The Rendezvous (2016 film)

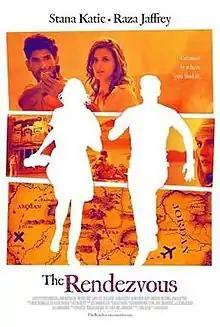
theatrical release poster

The Rendezvous is a 2016 action-adventure film directed by Amin Matalqa with a screenplay by Terrel Seltzer. It is based on the book "A New Song" by Sarah Isaias. The film stars Raza Jaffrey, Stana Katic, Alfonso Bassave, Ronald Guttman, Glenn Fleshler, Darby Stanchfield, and Nadim Sawalha.